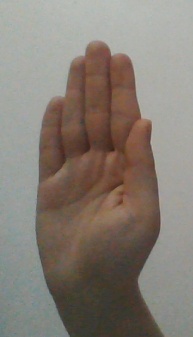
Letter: seen